Canadian comics

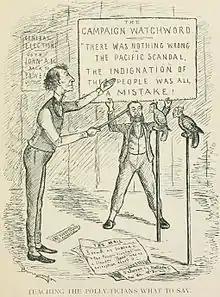
Prime Minister John A. Macdonald was a favourite target of John Bengough's popular caricatures.

Brigadier-General George Townshend's cartoons lampooning General James Wolfe in 1759 are recognized as the first examples of political cartooning in Canadian history. Cartoons did not have a regular forum in Canada until John Henry Walker's short-lived weekly "Punch in Canada" débuted in Montreal in 1849. The magazine was a Canadian version of Britain's humorous "Punch" and featured cartoons by Walker. It paved the way for a number of similar short-lived publications, until the success of the more straight-laced "Canadian Illustrated News", published by George-Édouard Desbarats beginning in 1869, soon after Canadian Confederation.